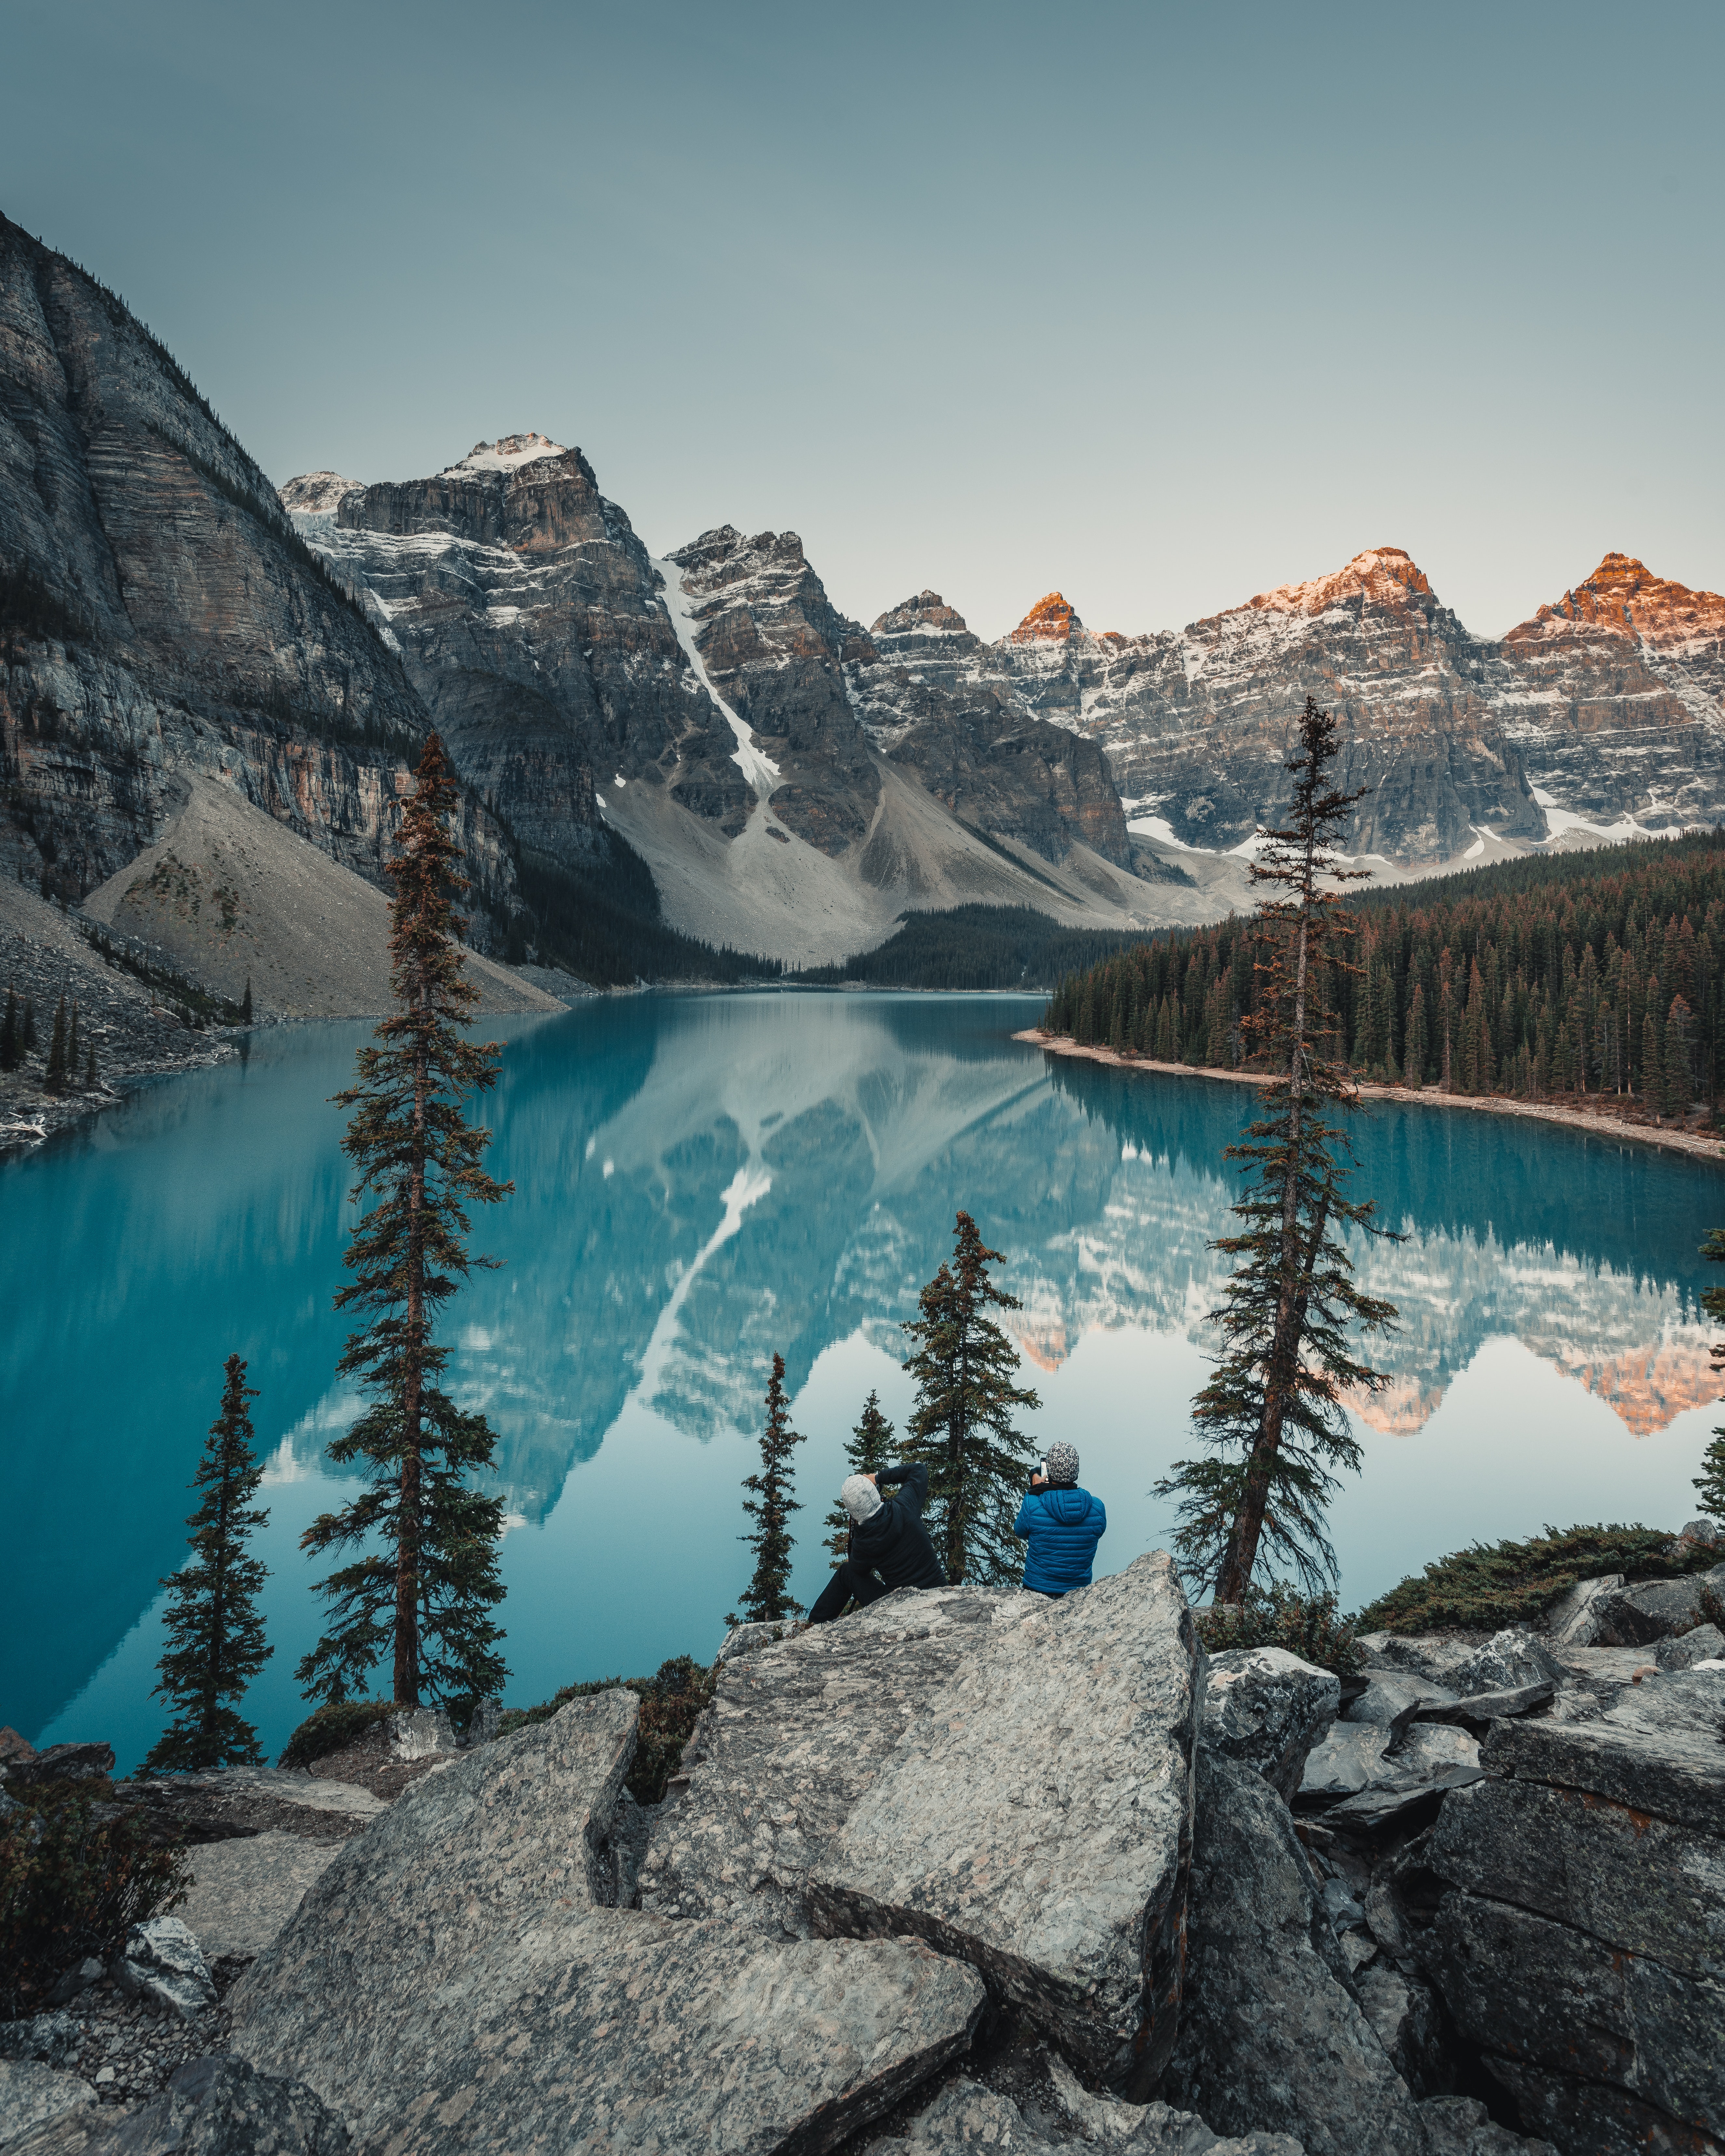
reflection, nature, wilderness, mountain, lake, moraine, mountainous landforms, water, glacial lake, sky, national park, mount scenery, tree, mountain range, winter, terrain, glacial landform, tarn, crater lake, rock, landscape, snow, computer wallpaper, cirque, cliff, alps, fell